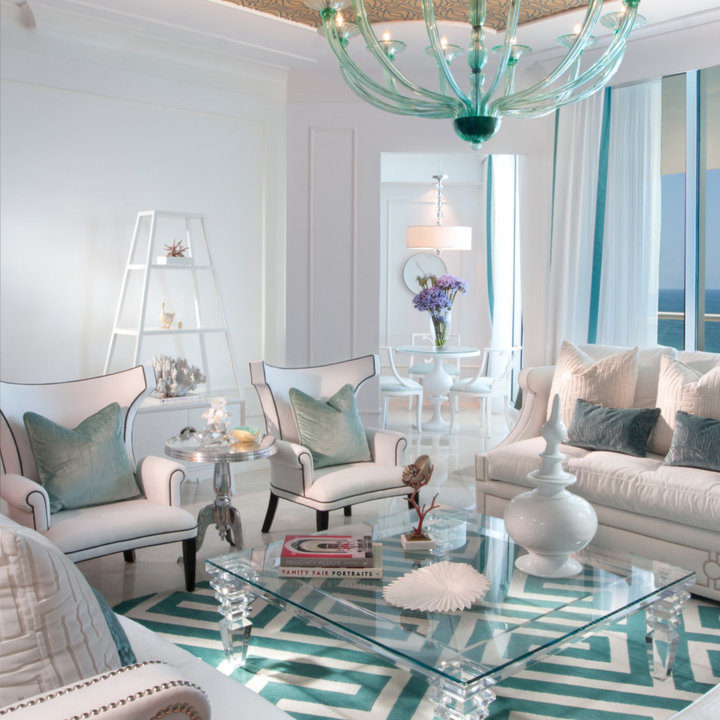
Style: Glamour